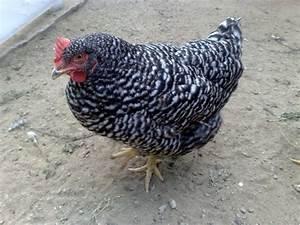
chicken